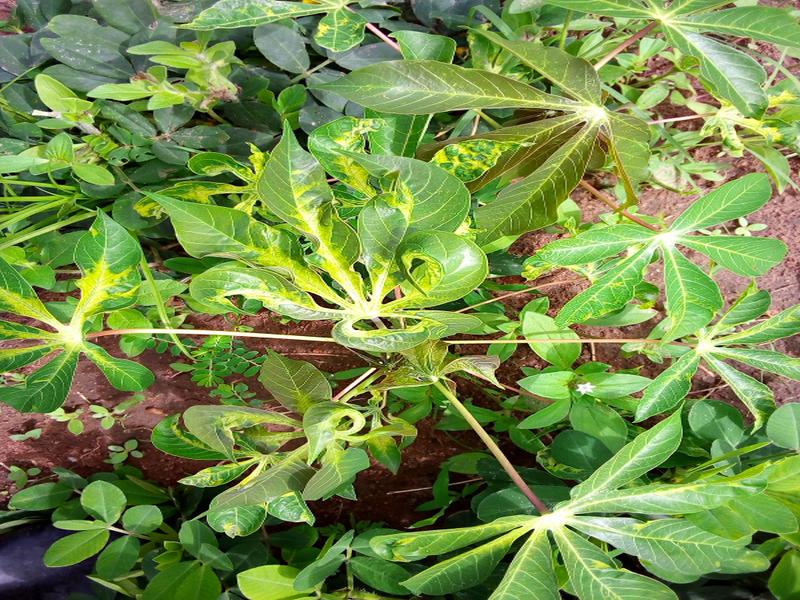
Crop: cassava
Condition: mosaic_disease